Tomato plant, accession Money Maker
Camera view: horizontal (90 deg, fisheye); turntable rotation: 90 degrees
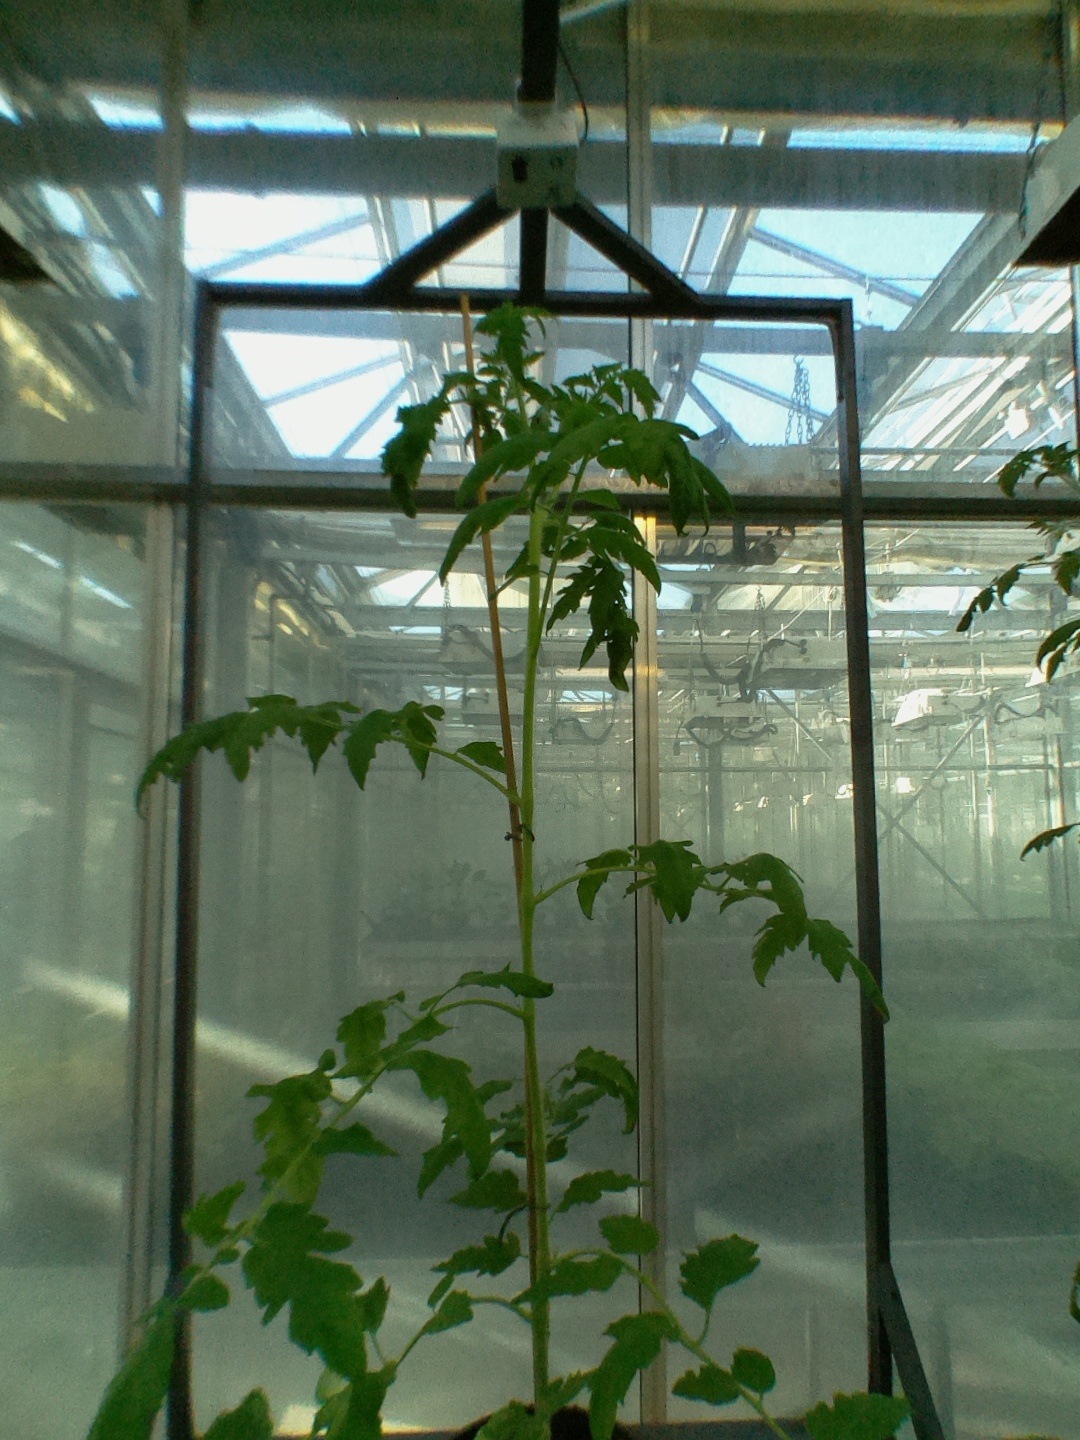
BBCH growth stage 53: 3 inflorescences visible